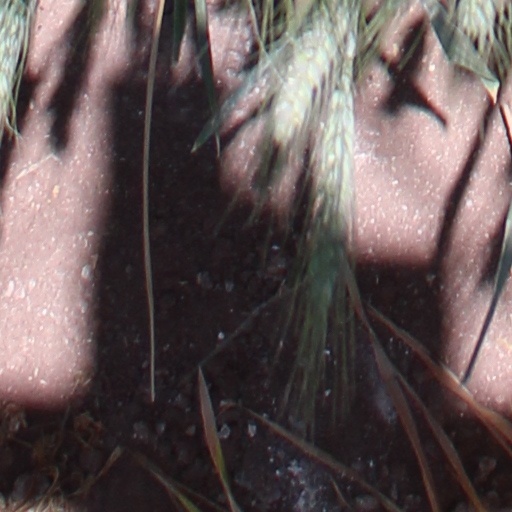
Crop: wheat